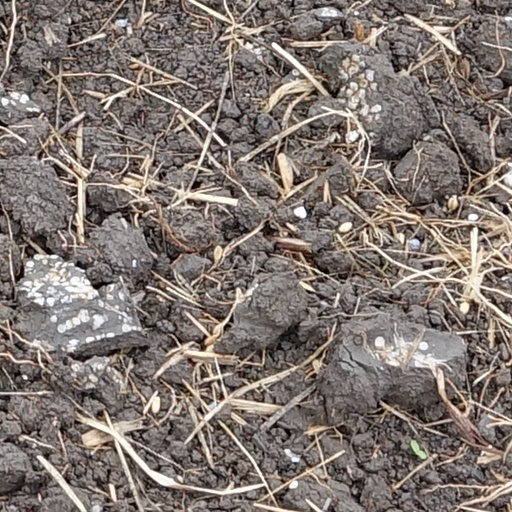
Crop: wheat